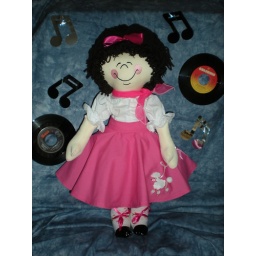
We're gonna rock around the clock tonight!